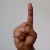
The image shows a hand gesture representing the letter 'D' in Indian Sign Language.